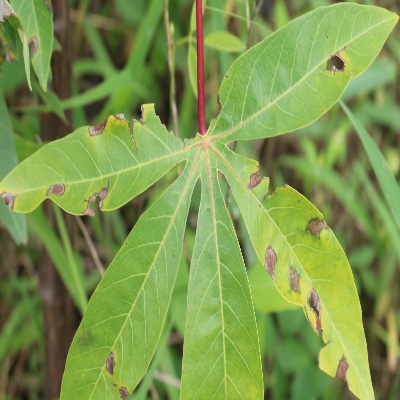
Crop: Cassava
Condition: brown spot